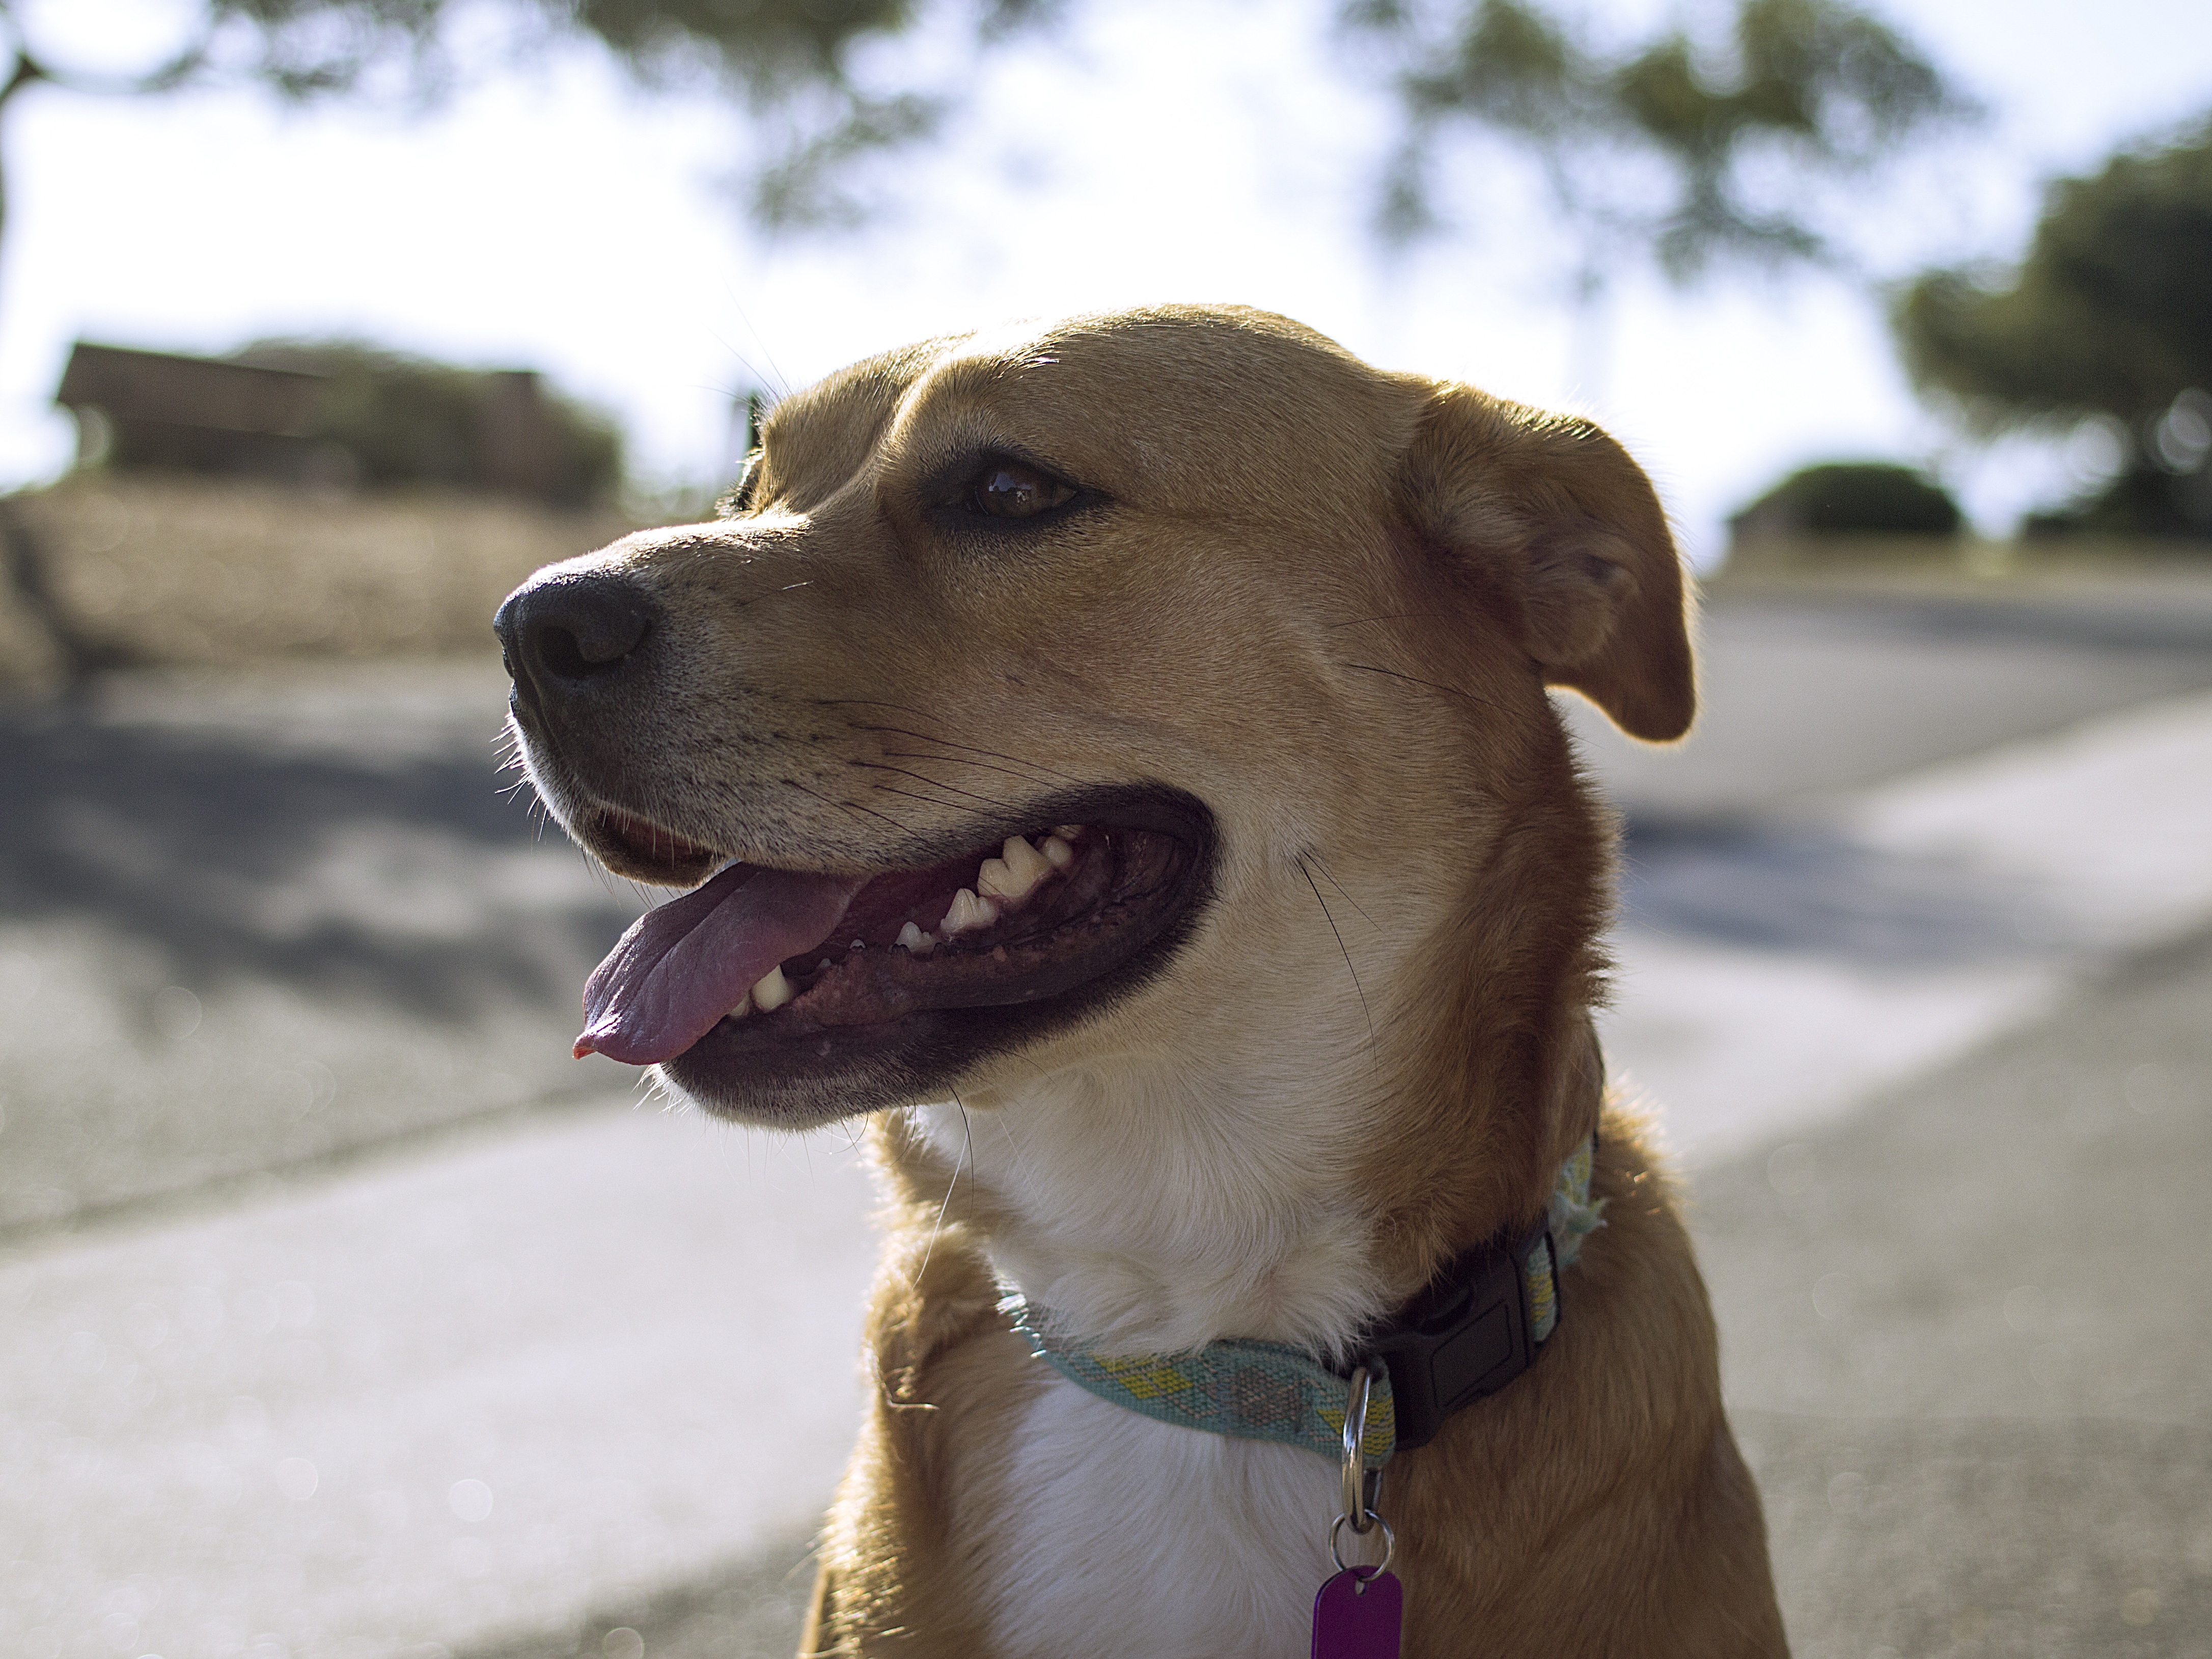
white, puppy, dog, animal, cute, pet, portrait, sitting, brown, mammal, friendship, friend, collar, furry, vertebrate, labrador retriever, tongue, domestic, street dog, dog like mammal